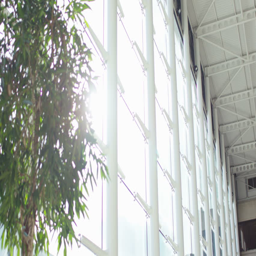
view of large modern office building .